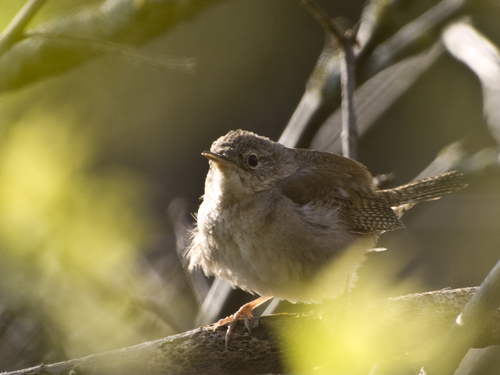
a bird with a small poitned beak, white eyering, and fluffy gray breast.
this is a grey bird with brown wings and a really small beak.
a medium bird with with a light grey crown and back and off white breast and belly region the bird has mixed color in the primaries and secondaries
this stoutly bird has a small beak and a soft, loose plumage covering its belly.
a fluffy multi shaded brown bird with a small beak and small black eyes.
a small bird with a couple of light orange feet.
a plain bird with a very stubby beak and tan coloring although its wings do have a darker brown speckling them.
this bird has a brown crown, brown primaries, and a brown belly.
this bird is grey with brown and has a very short beak.
this small bird has a light brown breast, brown and white striped wings, and a short, narrow beak.
Species: House Wren